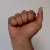
The image shows a hand gesture representing the letter 'A' in Indian Sign Language.